Eureka (1907 automobile)

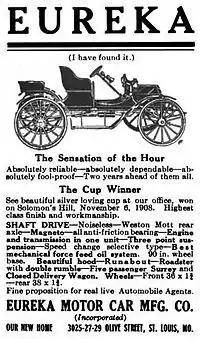
1909 Eureka Advertisement

The Eureka was an American automobile manufactured from 1907 to 1909 in St. Louis, Missouri. It was a wheel-steered high wheeler with a two-cylinder 10/12 hp air-cooled engine and conventional sliding gear transmission.